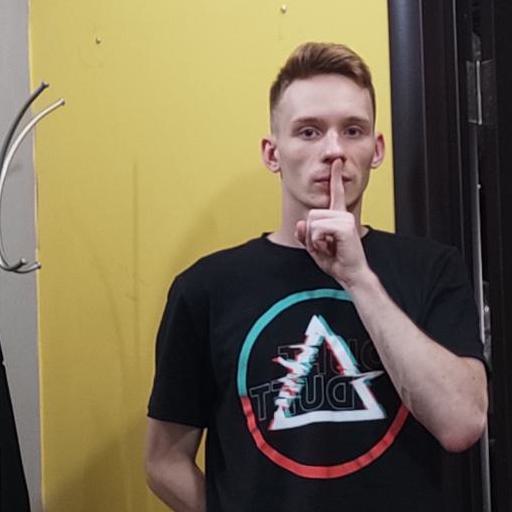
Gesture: mute